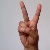
The image shows a hand gesture representing the letter 'V' in Indian Sign Language.